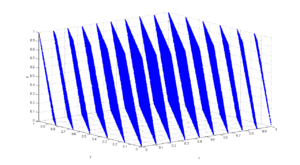
Le test spectral est un test statistique visant à évaluer la qualité d'un générateur de nombres pseudo-aléatoire de type congruentiels linéaires. Ce type a la propriété notable de générer des lignes ou des plans lorsque les triages sont utilisés pour des points du plan ou de l'espace, et toutes les formes sont possibles. Le test spectral vise à mesurer la distance entre ces plans : plus ils sont éloignés, plus le générateur est mauvais. Comme ce test est pensé pour étudier les structures des générateurs congruentiels linéaires.